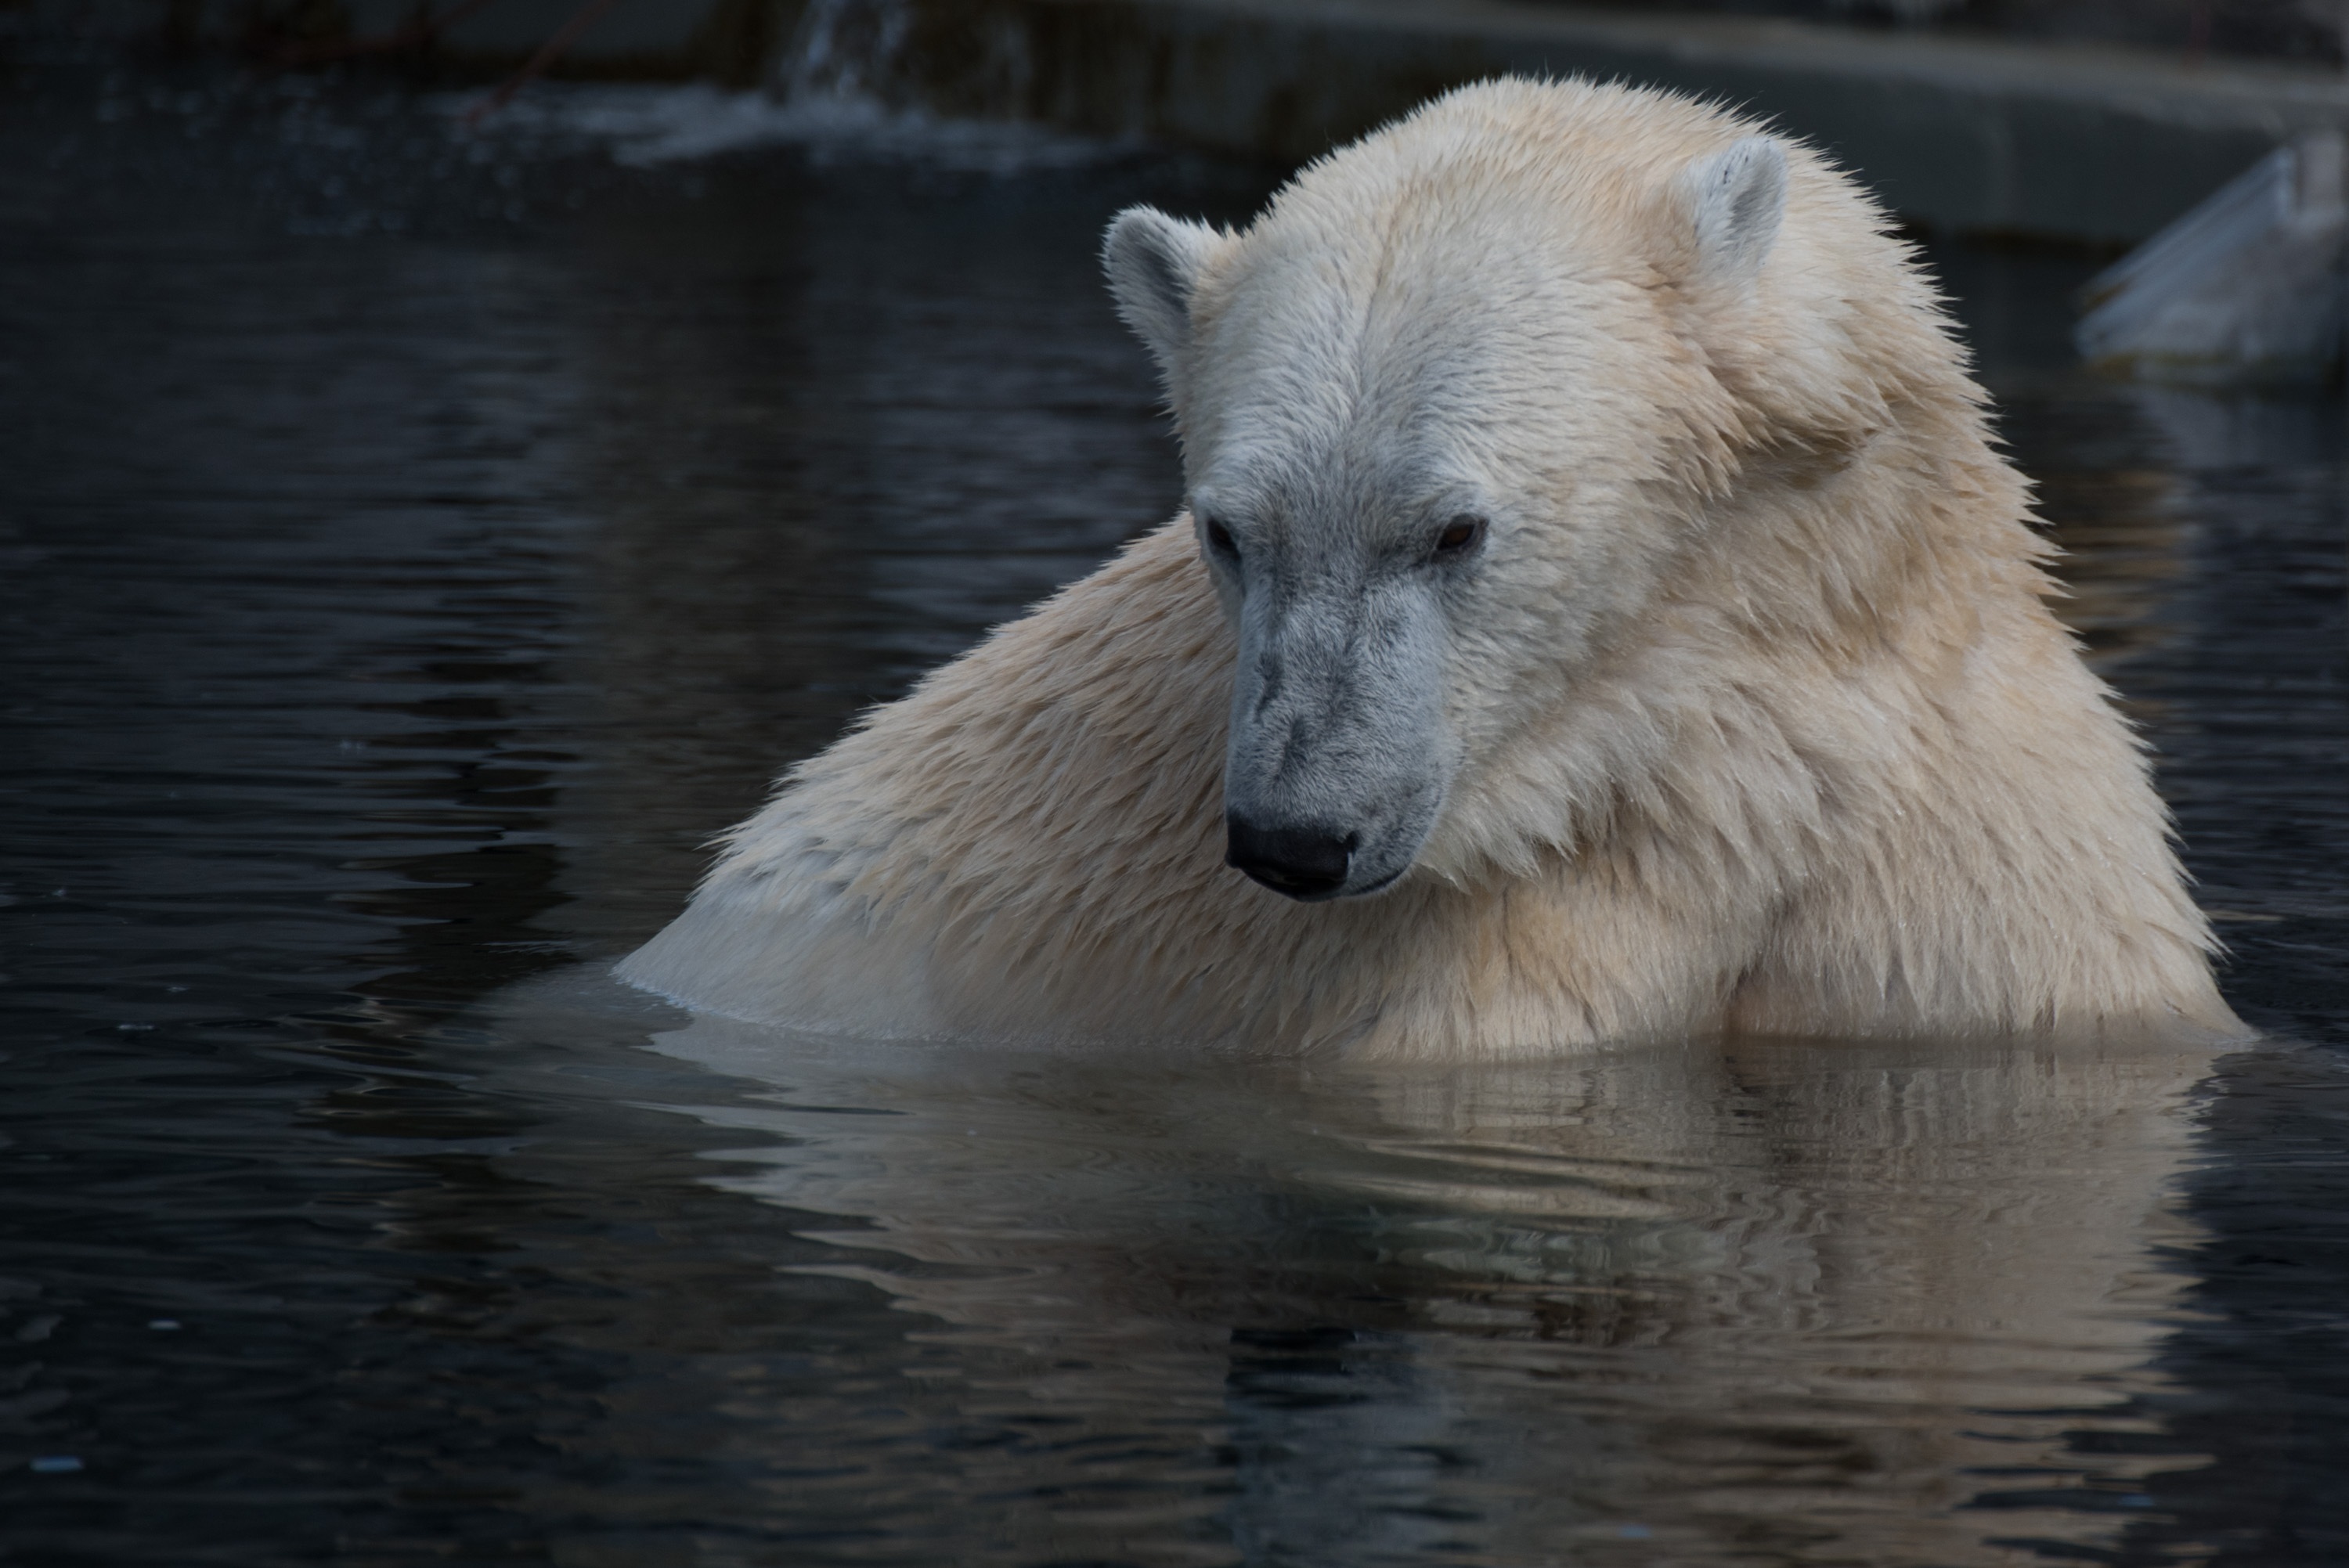
white, bear, wildlife, natural, mammal, fauna, polar bear, vertebrate